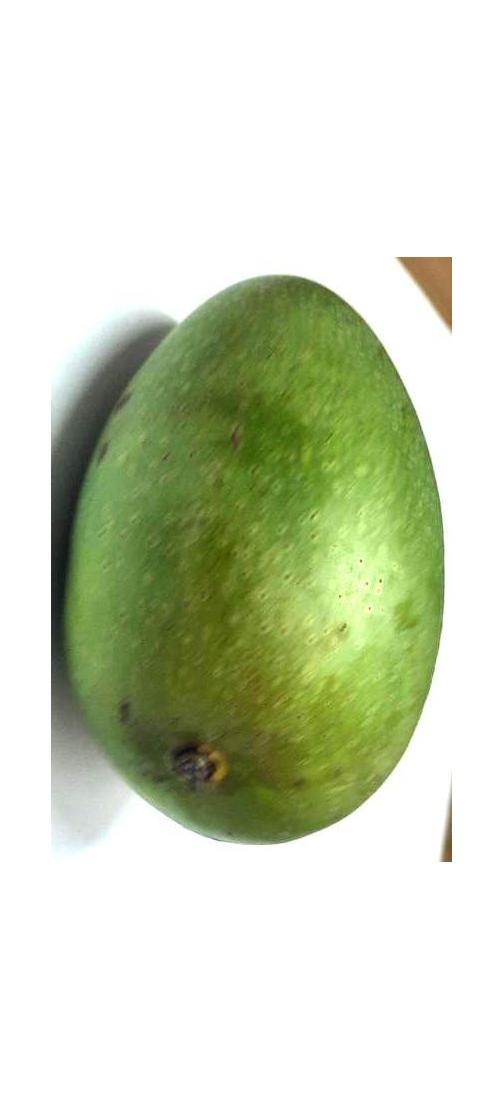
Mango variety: Ashshina Zhinuk